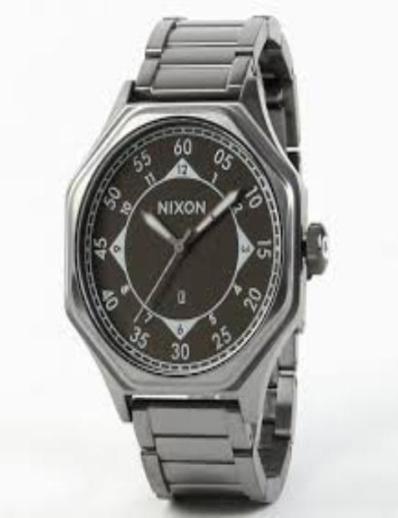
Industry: Electronic